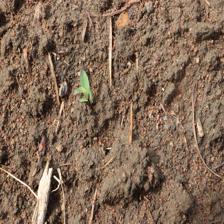
Label: Sorghum